Baiae

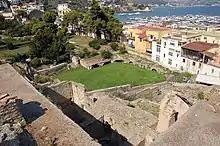
Sector of Sosandra

Overlooking the sea is the "Villa of the Ambulatio" with a series of six terraces connected to each other by a complex of staircases of which the last leads to the "sector of Mercury". It is named after the "ambulatio", the long corridor with two longitudinal naves on the second terrace, intended to be a covered walk with large openings with a magnificent panorama of the gulf below. Traces of precious stucco can be seen on the brick structure of the central pillars.